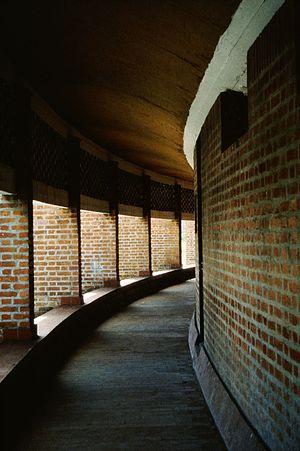
Cet article recense les sites concernés par l'observatoire mondial des monuments en 2016.